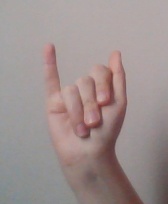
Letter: meem